Markus Duesmann

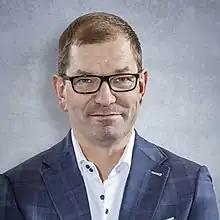
Markus Duesmann, 2018

Markus Bernhard Duesmann (born 1969) is a German automotive manager and was Chairman of the Board of Management of Audi from 2020 to 2023. As a member of the Board of Management of the Volkswagen Group, he was responsible for Audi, Bentley, Ducati, and Lamborghini, too.